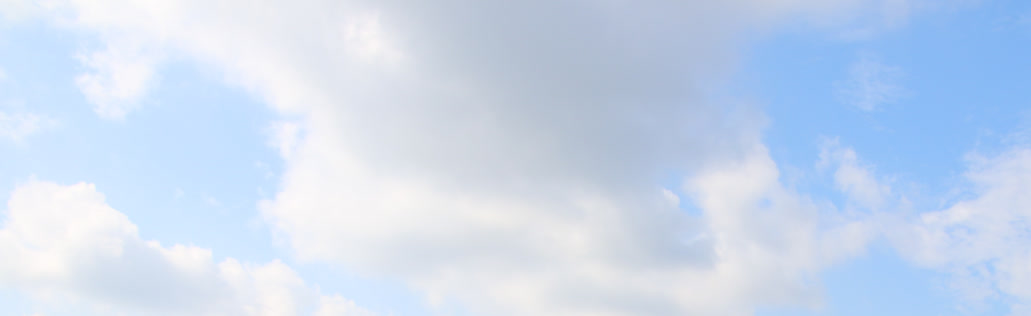
Cloud type: Cumulus